Directional boring

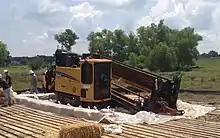
Small HDD drill rig

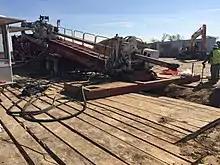
Maxi-sized drill rig

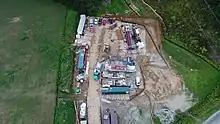
Typical maxi-sized HDD Rrig spread (approximately 50,000 sq ft.)

The equipment used in directional boring depends on the length of the (proposed) crossing, the pipe properties (of the to-be-installed pipeline), and the (anticipated) subsurface conditions.